Paton Bridge

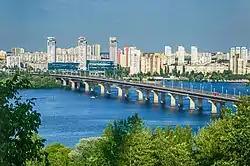
View of the Paton Bridge and the left-bank neighborhoods of the city.

Paton Bridge is one of the bridges across the Dnipro in Kyiv, Ukraine named after its constructor Evgeny Paton. Built between 1941 and 1953, it is one of the world's first all-welded bridge and is also the longest bridge in Kyiv having a length of . Traffic across the bridge was opened on 5 November 1953. The bridge also acts as a segment of the Small Ring Road of Kyiv.